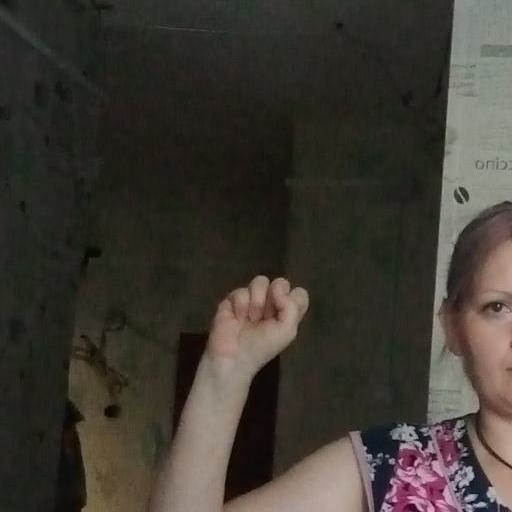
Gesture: fist